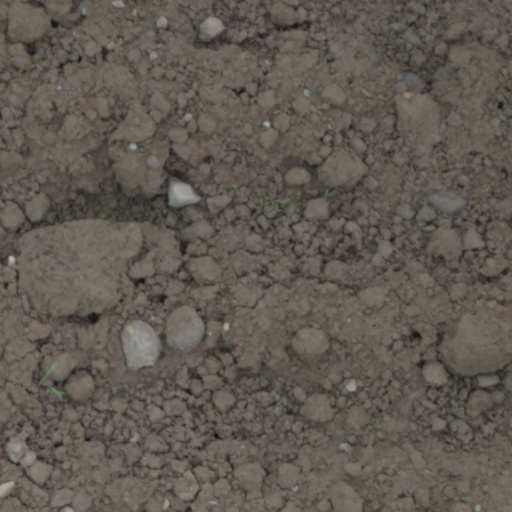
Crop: wheat